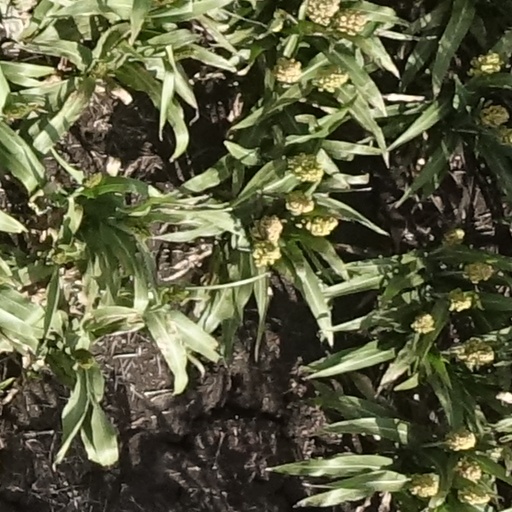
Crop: sorghum